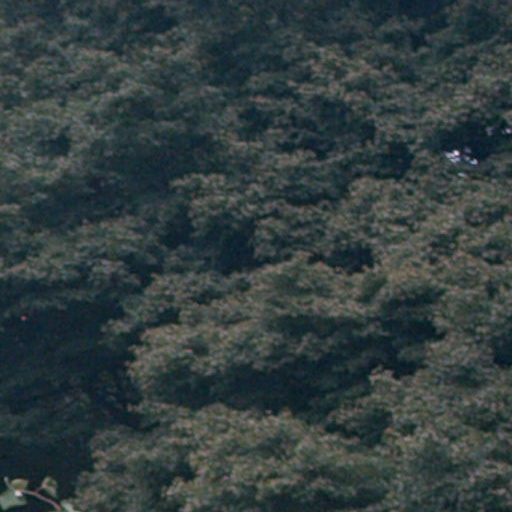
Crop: cassava